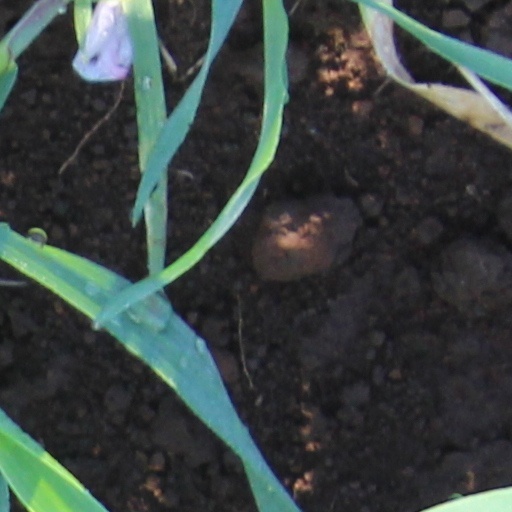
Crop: wheat